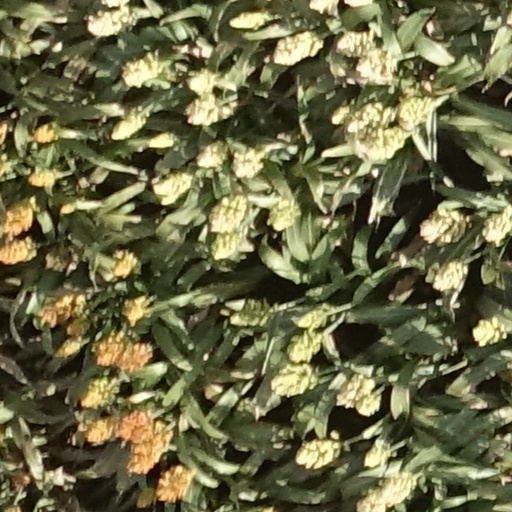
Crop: sorghum